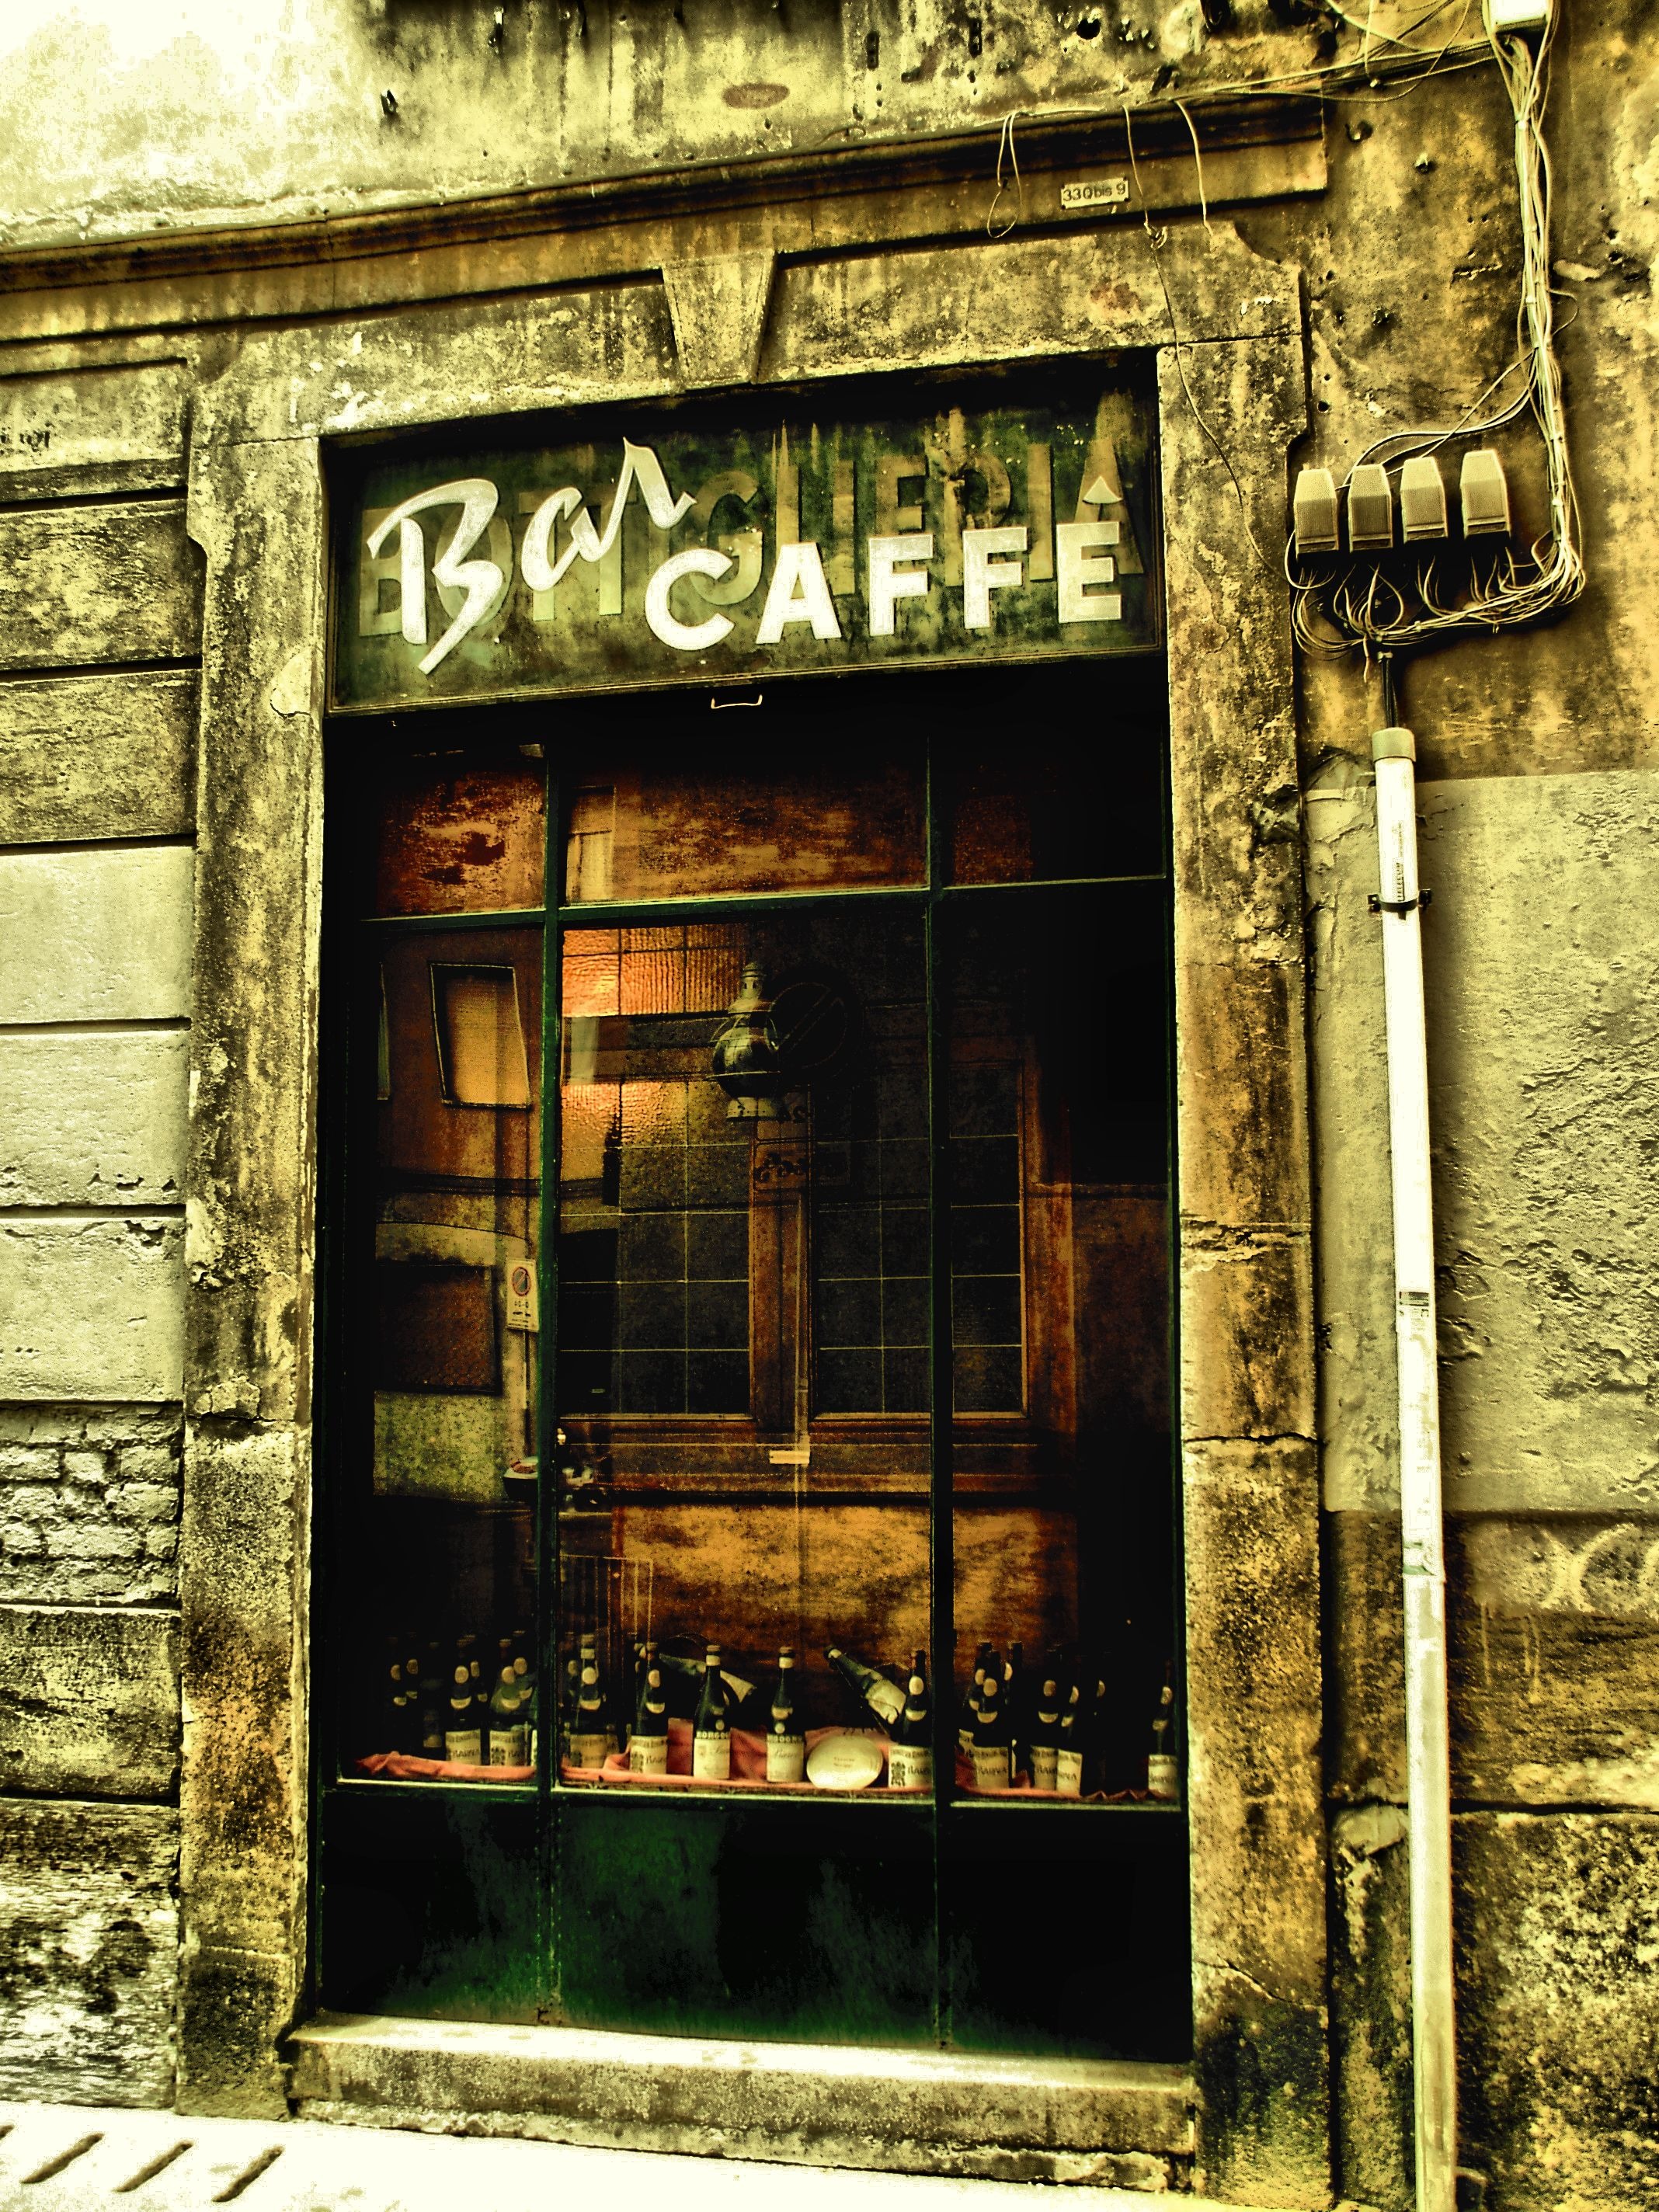
architecture, wood, street, house, window, alley, wall, bar, facade, door, interior design, art, history, milan, bottle of wine, wines, local hard drive, urban area, ancient history